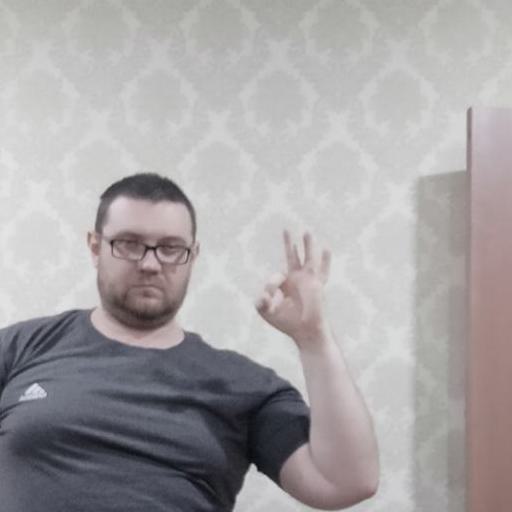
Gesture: ok